Goleniów

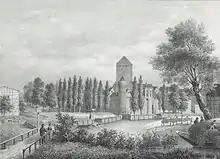
19th-century view of the town

The Thirty Years' War devastated the town, and as a consequence of the post-war Peace of Westphalia (1648) and Treaty of Stettin (1653), the town remained with Sweden who had occupied the area since the Treaty of Stettin (1630). The border with Brandenburg-Prussian Pomerania now ran close to the town, and cut Gollnow off from its economic hinterland, which hindered recovery from the war. Between 1677 and 1683, Gollnow was occupied by Brandenburg-Prussia. In the years that followed, the number of craftsmen in the town grew steadily. In 1720, Sweden lost its possessions south of the Peene and east of the Peenestrom rivers, including Gollnow, to Prussia in the Treaty of Stockholm. In the 19th century, craft and trade were joined by industry – Gollnow hosted a coppersmith, a needle fabrication, several facilities for the manufacturing of furniture, three breweries, a distillery, and five water mills. In the late 19th and early 20th century, the town became an important railroad junction, when it was connected to Neudamm ("Dębno") and Naugard ("Nowogard") in 1882, to Cammin ("Kamień Pomorski") and Wollin ("Wolin") in 1892, and to Massow in 1903. Gollnow was part of the Prussian province of Pomerania from 1815 to 1945. With the unification of Germany in 1871, it became part of the German Reich. In 1919, the German administration operated a camp in the town, in which they imprisoned Poles arrested in Szubin during the Greater Poland uprising.